Governors Island

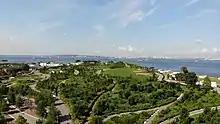
Governors Island's southern half including new parkland

In mid-2007, GIPEC announced five finalist design teams, namely West 8, Diller Scofidio + Renfro, Rogers Marvel Architects, Quennell Rothschild & Partners, and SMWM. West 8 ultimately won the contest. The plan included of open space, as well as provided for the restoration of the historic district and a new park on the island's southern portion. Artificial hills were part of West 8's plan for the island, as were free bicycle rentals. Since the island was windy, West 8 designed their proposed topography to provide moments of shelter. Some plans were not implemented; these included an aerial gondola system designed by Santiago Calatrava, as well as a proposal by Center for Urban Real Estate (CURE) at Columbia University to physically connect Manhattan to Governors Island using landfill. A proposal to convert Castle Williams into a theater in the style of London's Globe Theatre was designed by architect Norman Foster in 2005, but was deemed unsuitable for the castle's design. Additionally, in 2008, there were unrealized plans to relocate the security and ticketing checkpoints for the Liberty Island and Ellis Island tourist ferries from the Battery to Governors Island, bringing as many as 500,000 additional people to Governors Island each year.